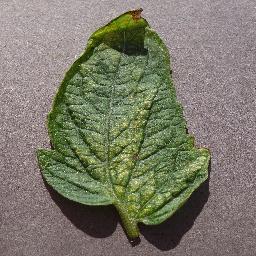
Label: Tomato___Spider_mites Two-spotted_spider_mite